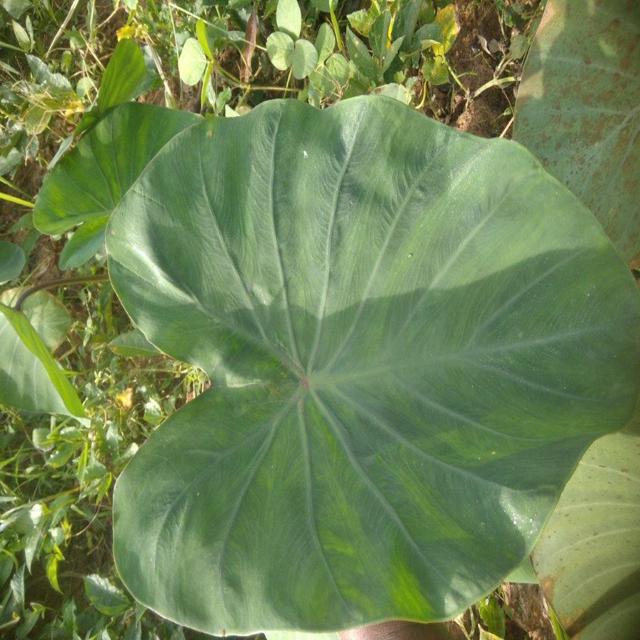
Label: Healthy